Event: Ecuador Earthquake
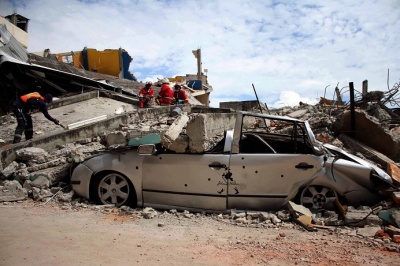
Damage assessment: damage